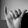
ASL letter: Y